Willkie Farr & Gallagher

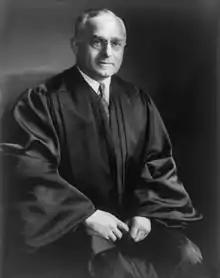
Felix Frankfurter

Two associates, Felix Frankfurter (who started his legal career at the firm in 1906) and Charles Evans Hughes, have served as Justices of the US Supreme Court, with Hughes serving as Chief Justice.